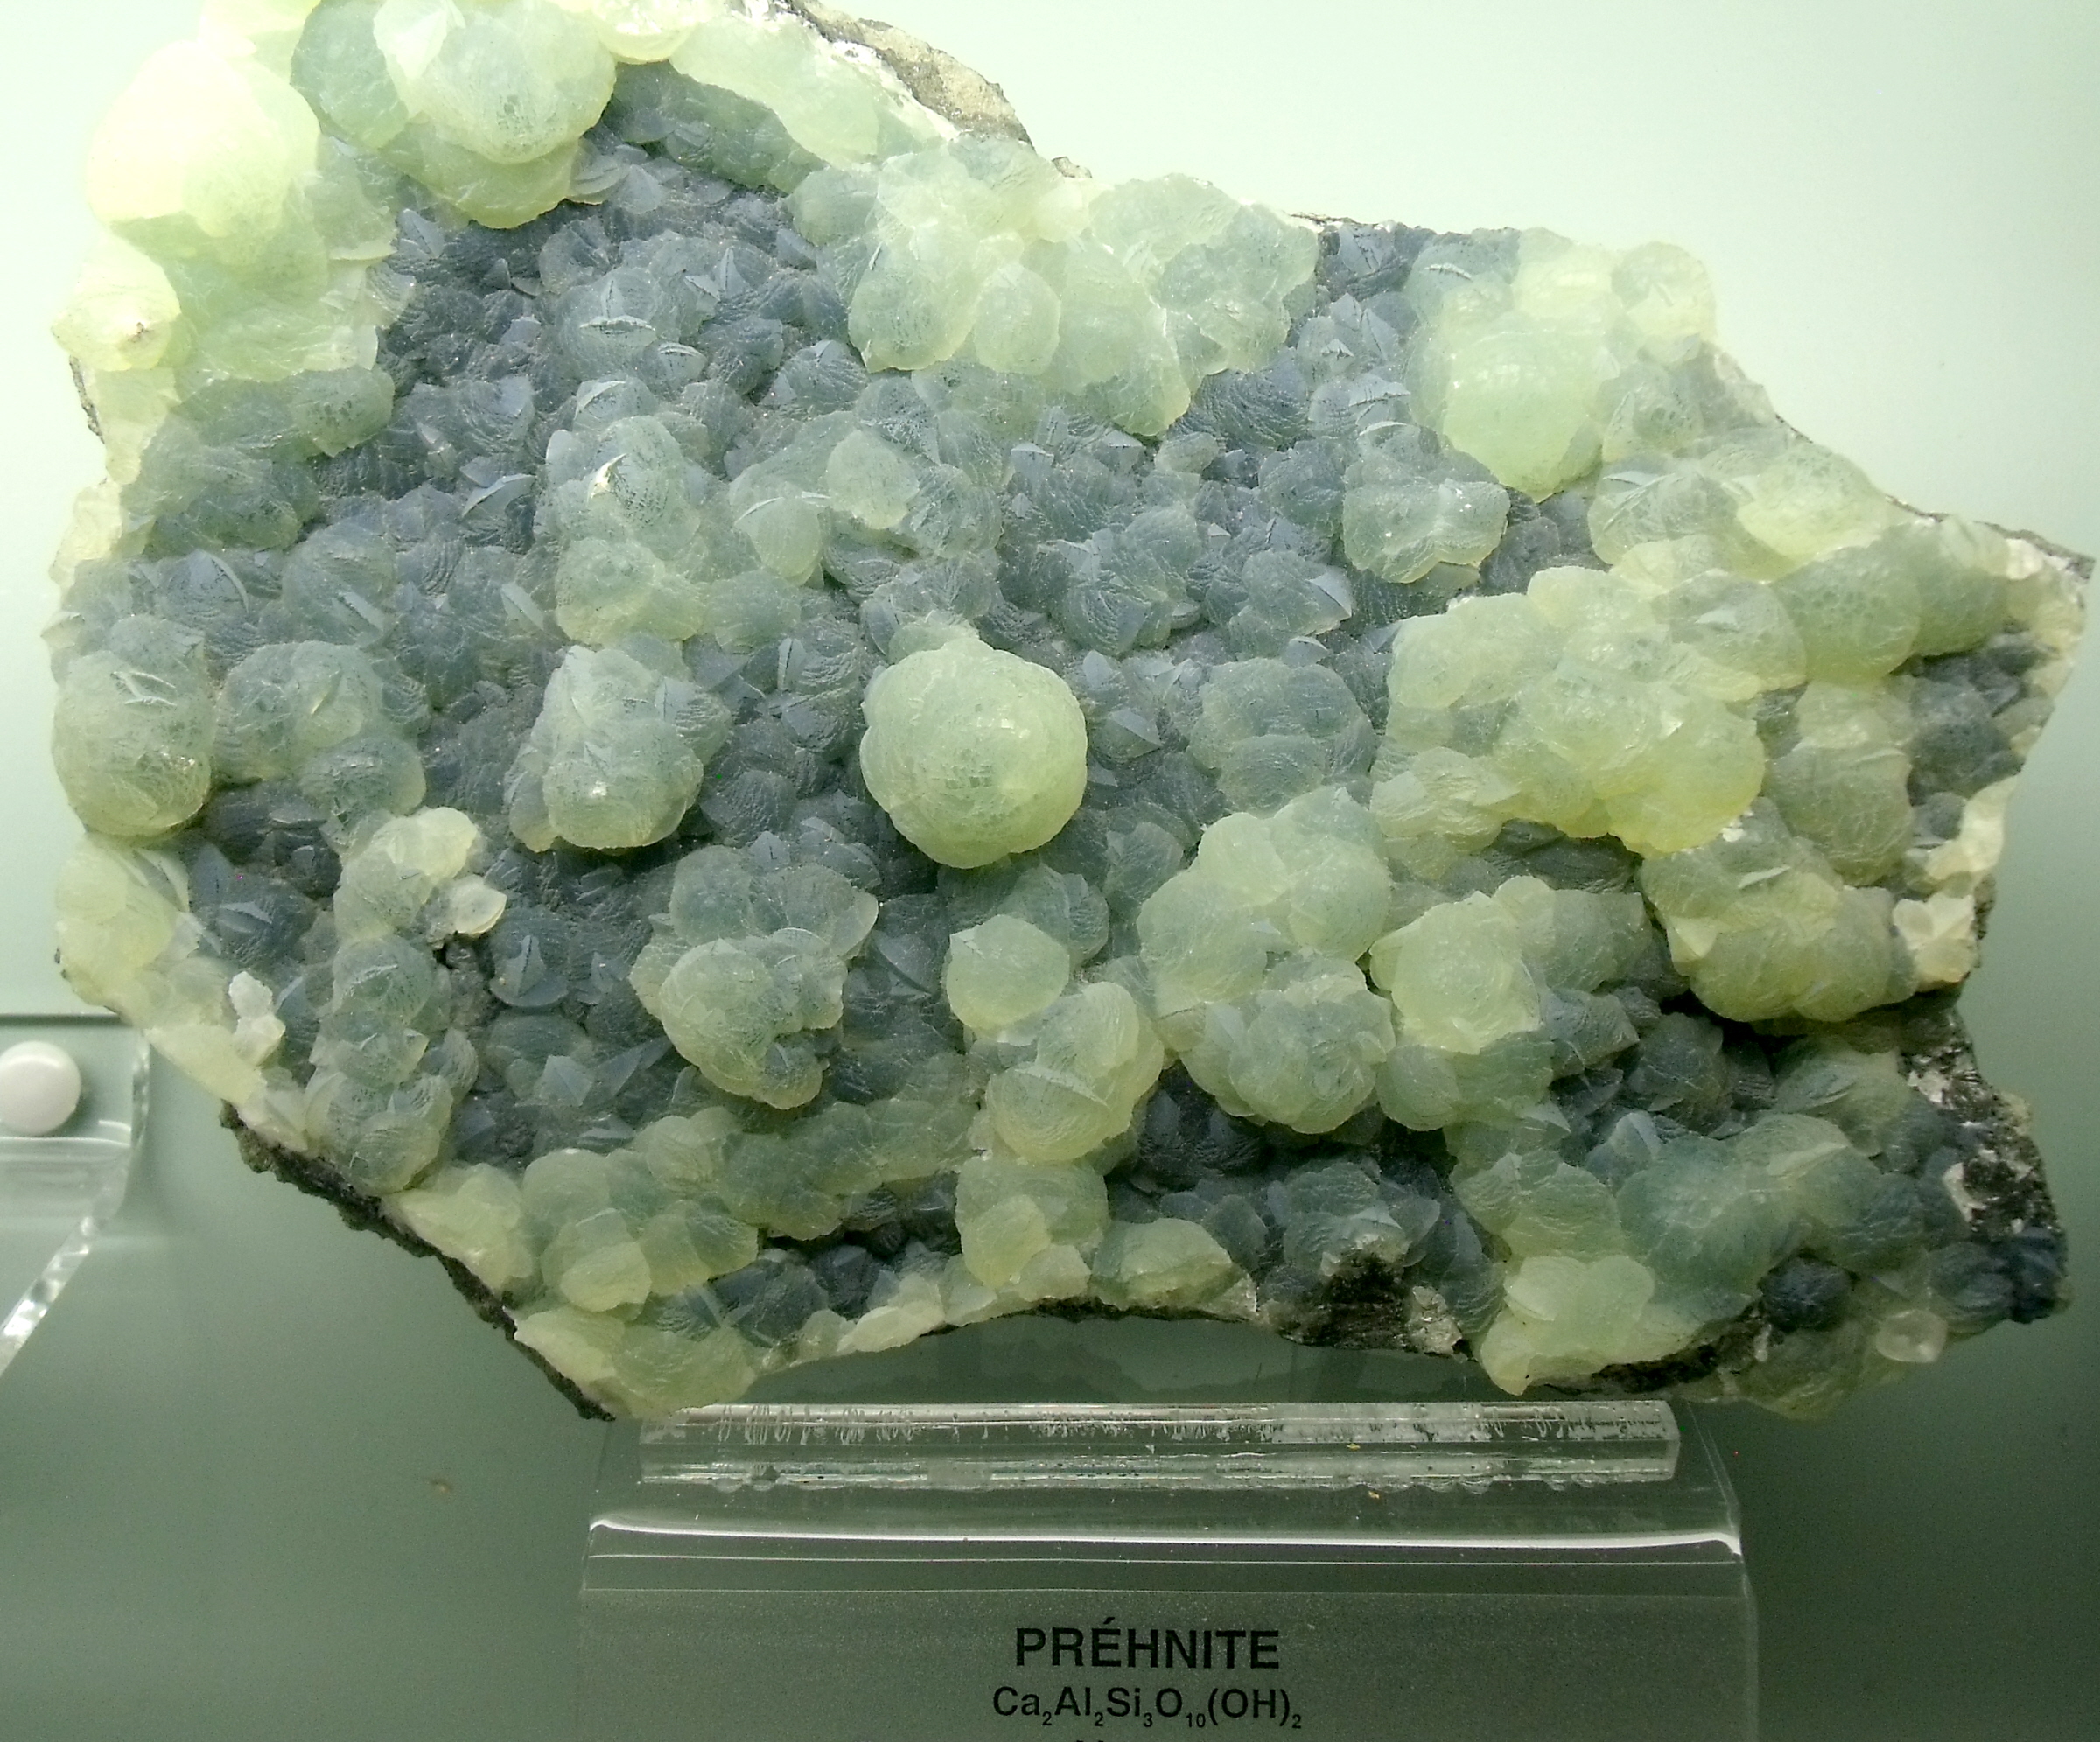
rock, green, museum, material, jewellery, 2013, display, canada, university, public, geotagged, crystal, quebec, noflash, jade, handheld, gemstone, subarcticmike, mineral, crystalline, botryoidal, quebeccity, laval, incase, speciman, prehnite, fashion accessory